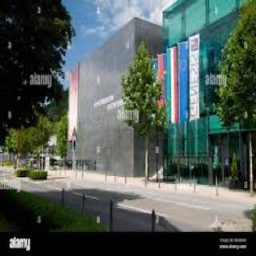
Kunstmuseum Liechtenstein